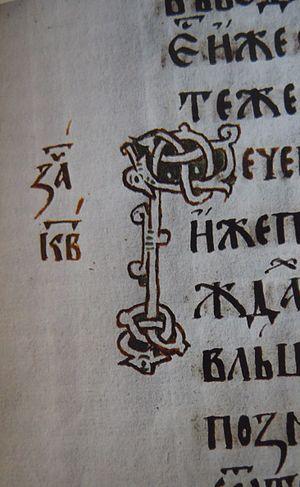
Le monastère de Vitovnica est un monastère orthodoxe serbe situé à Vitovnica, dans le district de Braničevo et dans la municipalité de Petrovac na Mlavi en Serbie. Il est inscrit sur la liste des monuments culturels de grande importance de la République de Serbie.